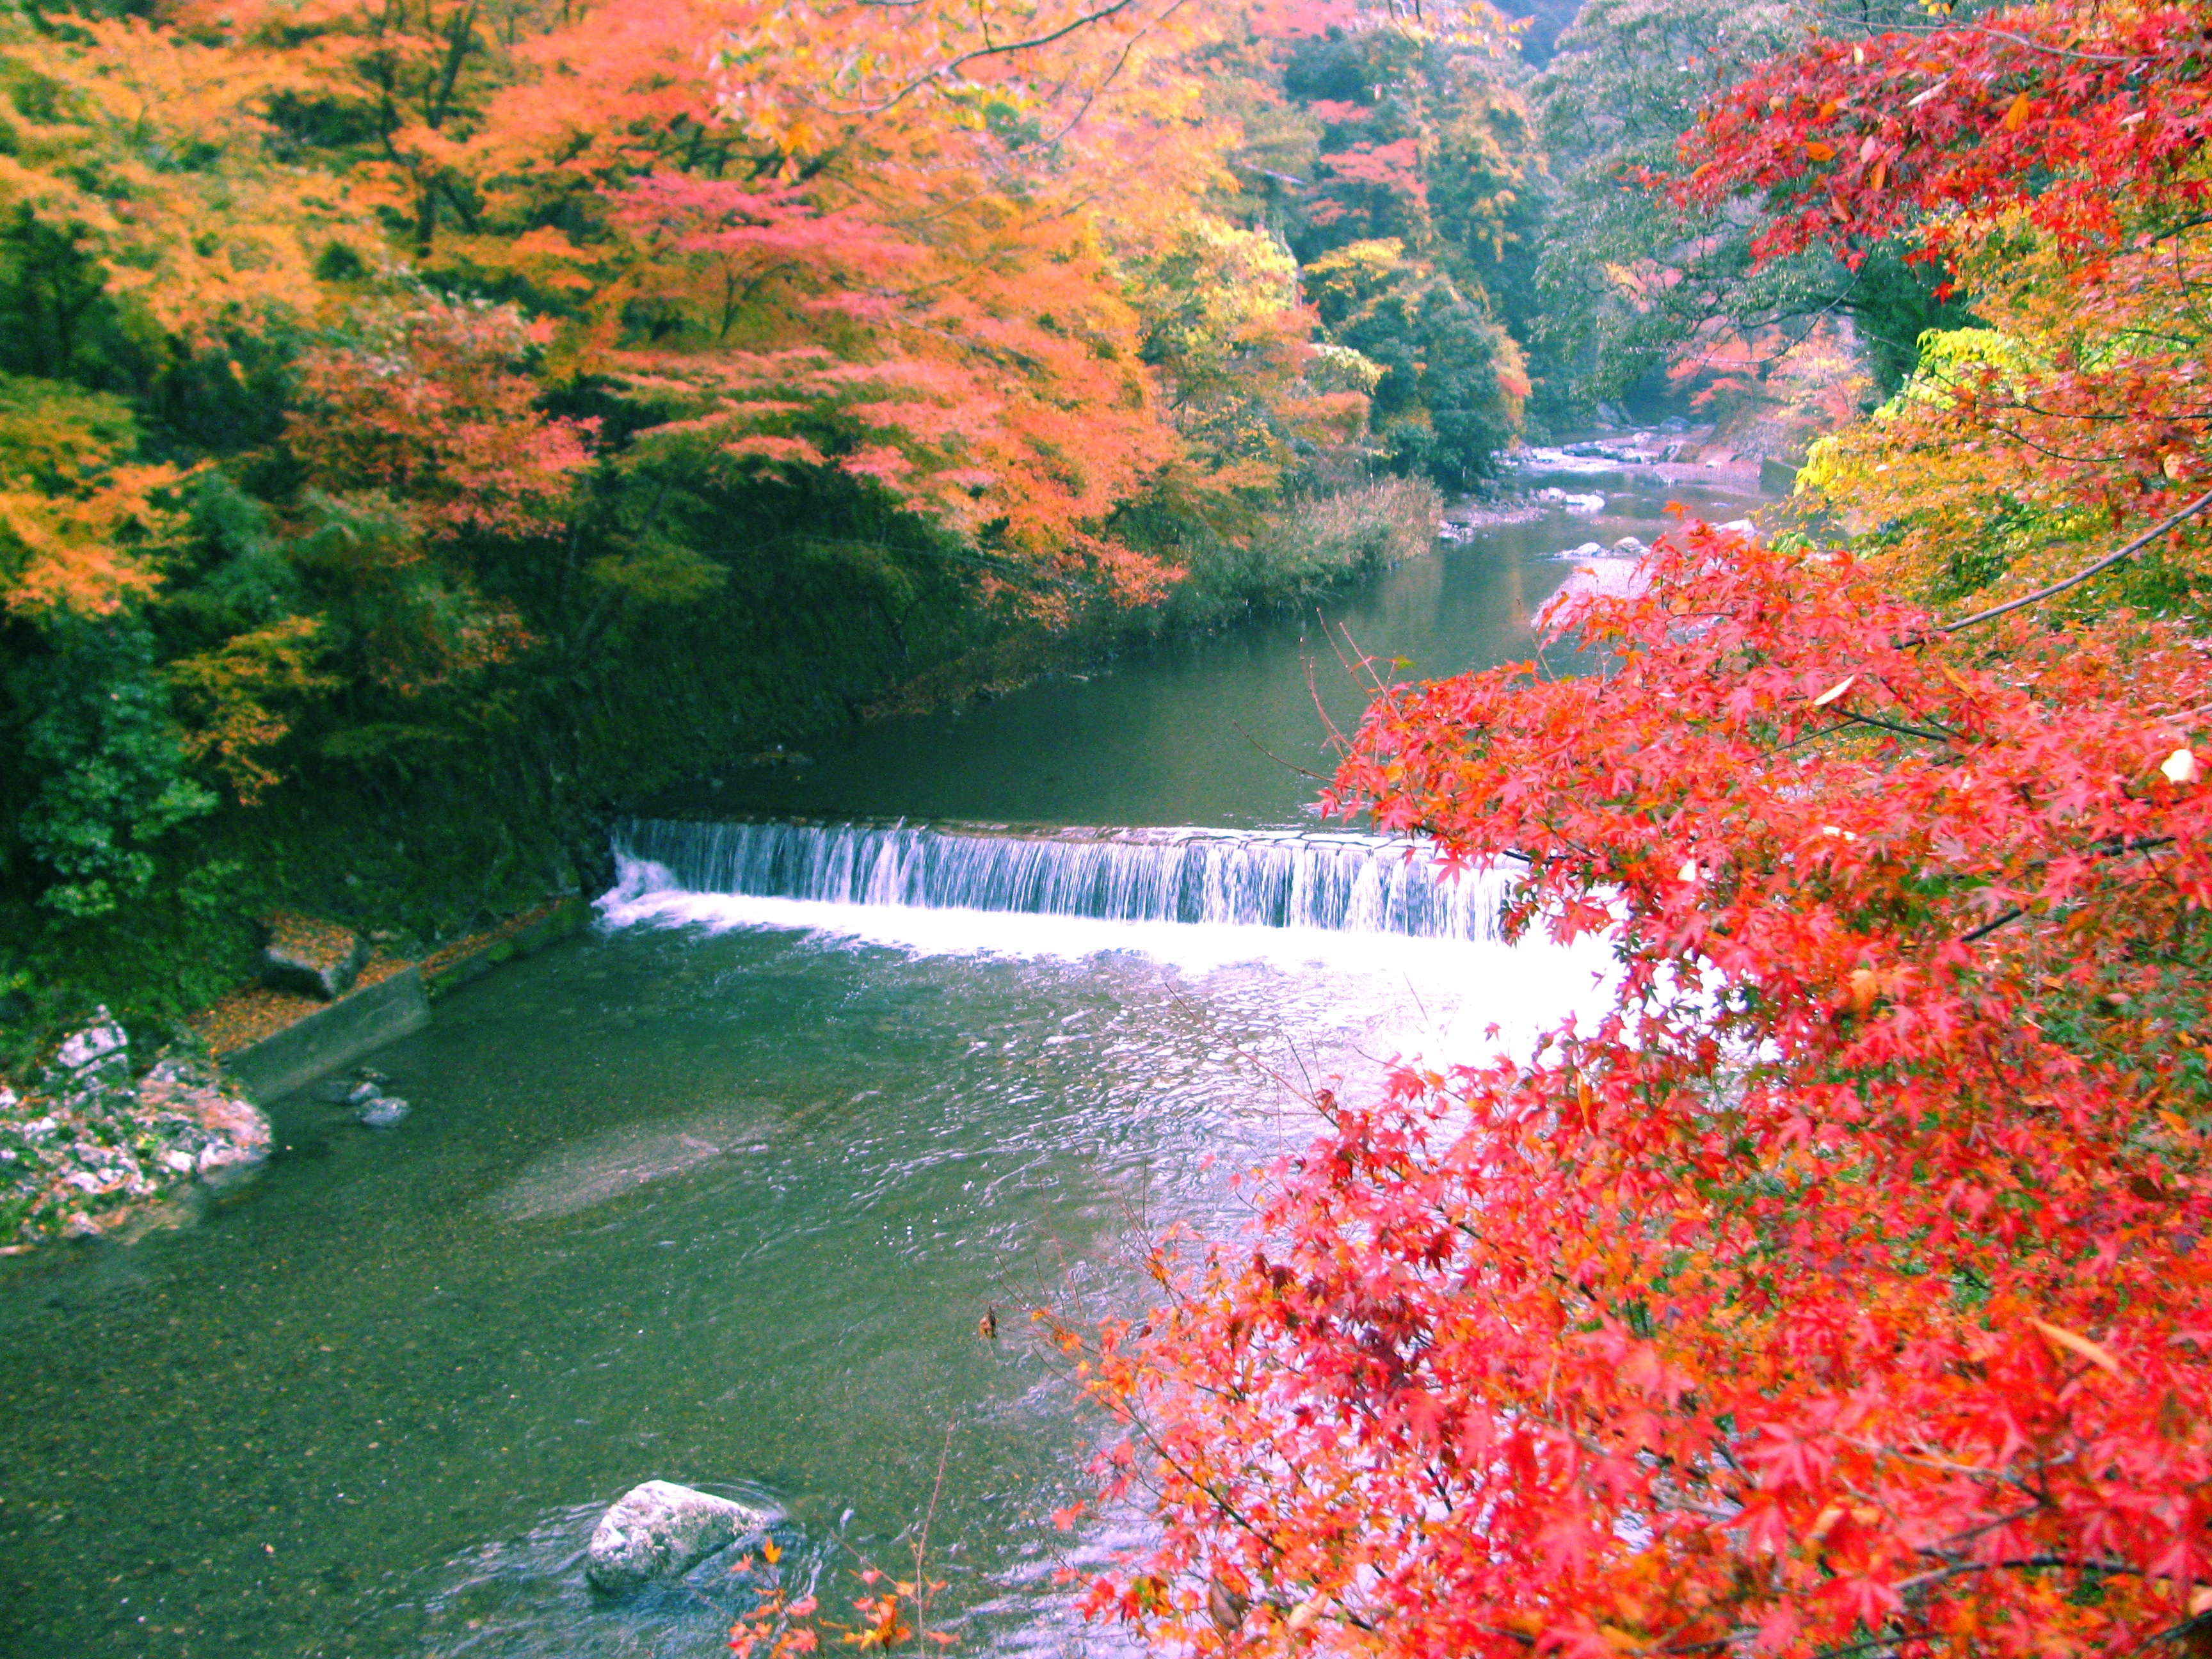
tree, leaf, flower, river, stream, autumn, season, body of water